Erfurt Ost station

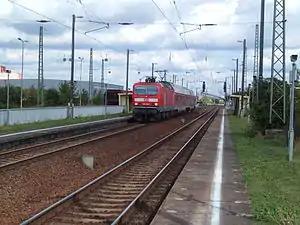
2012

Erfurt Ost station is a railway station in the eastern part of Erfurt, capital city of Thuringia, Germany.